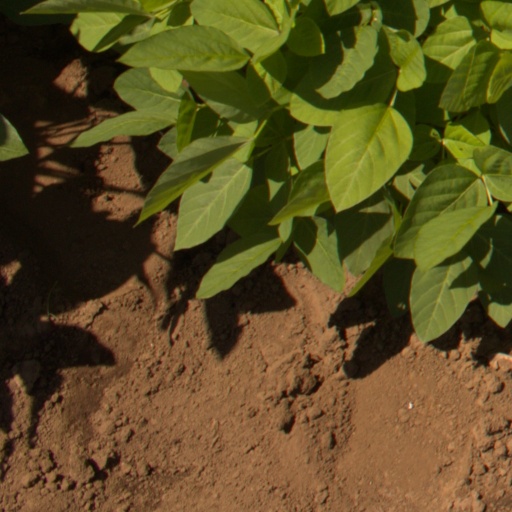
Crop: soybean